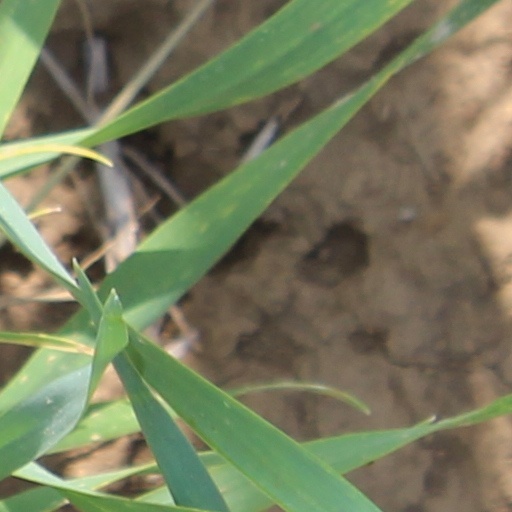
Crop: wheat